Christine Girard

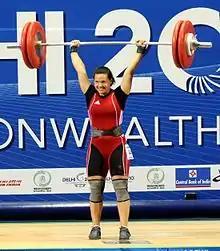
Girard at the 2010 Commonwealth Games.

Girard built upon these achievements by finally winning a crown as champion when she won the gold medal at the 2010 Commonwealth Games in Delhi and completed her Commonwealth Games medal collection. En route to winning her gold Girard set a Commonwealth Games record in the snatch at 105 kg, in the clean and jerk she added an additional 130 kg for a total of 235 kg which were also Commonwealth records. Girard next conquered the 2011 Pan American Games when she won the gold in her weight class in Guadalajara.